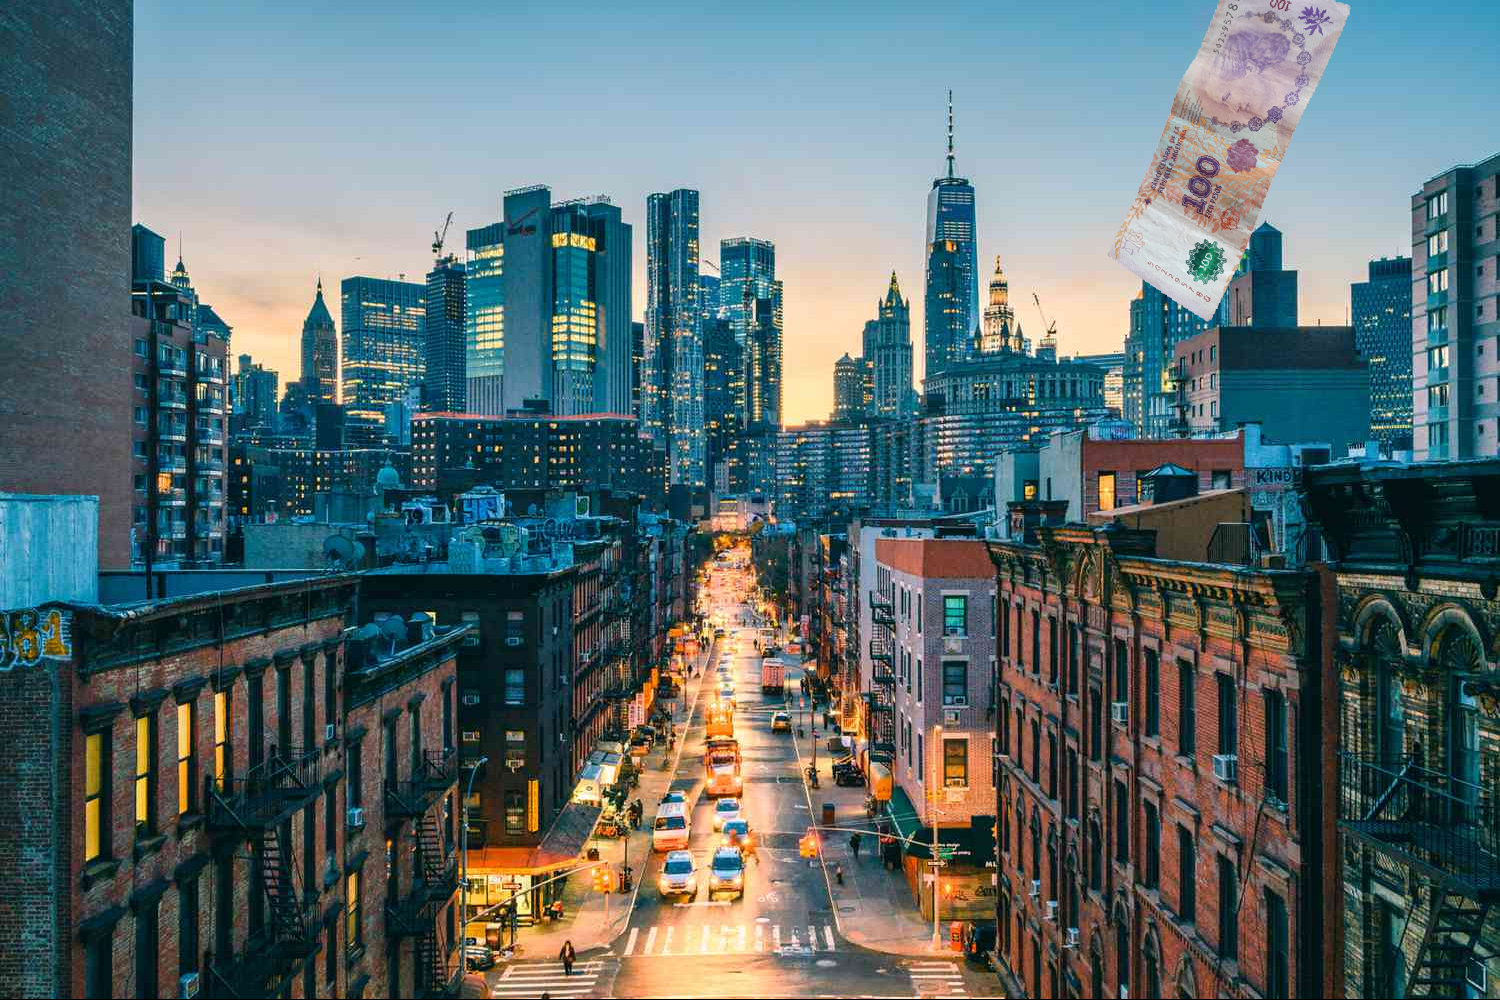
Denominación: 100